Fritillaria

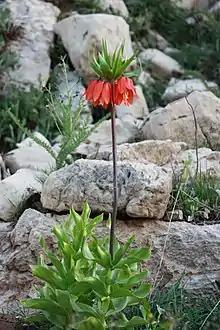
Fritillaria Imperialis in Dena, Iran

The large number of species have traditionally been divided into a number of subgroupings. By 1828, Duby in his treatment of the flora of France, recognized two subgroups, which he called section "Meleagris" and section "Petilium". By 1874, Baker had divided 55 species into ten subgenera: